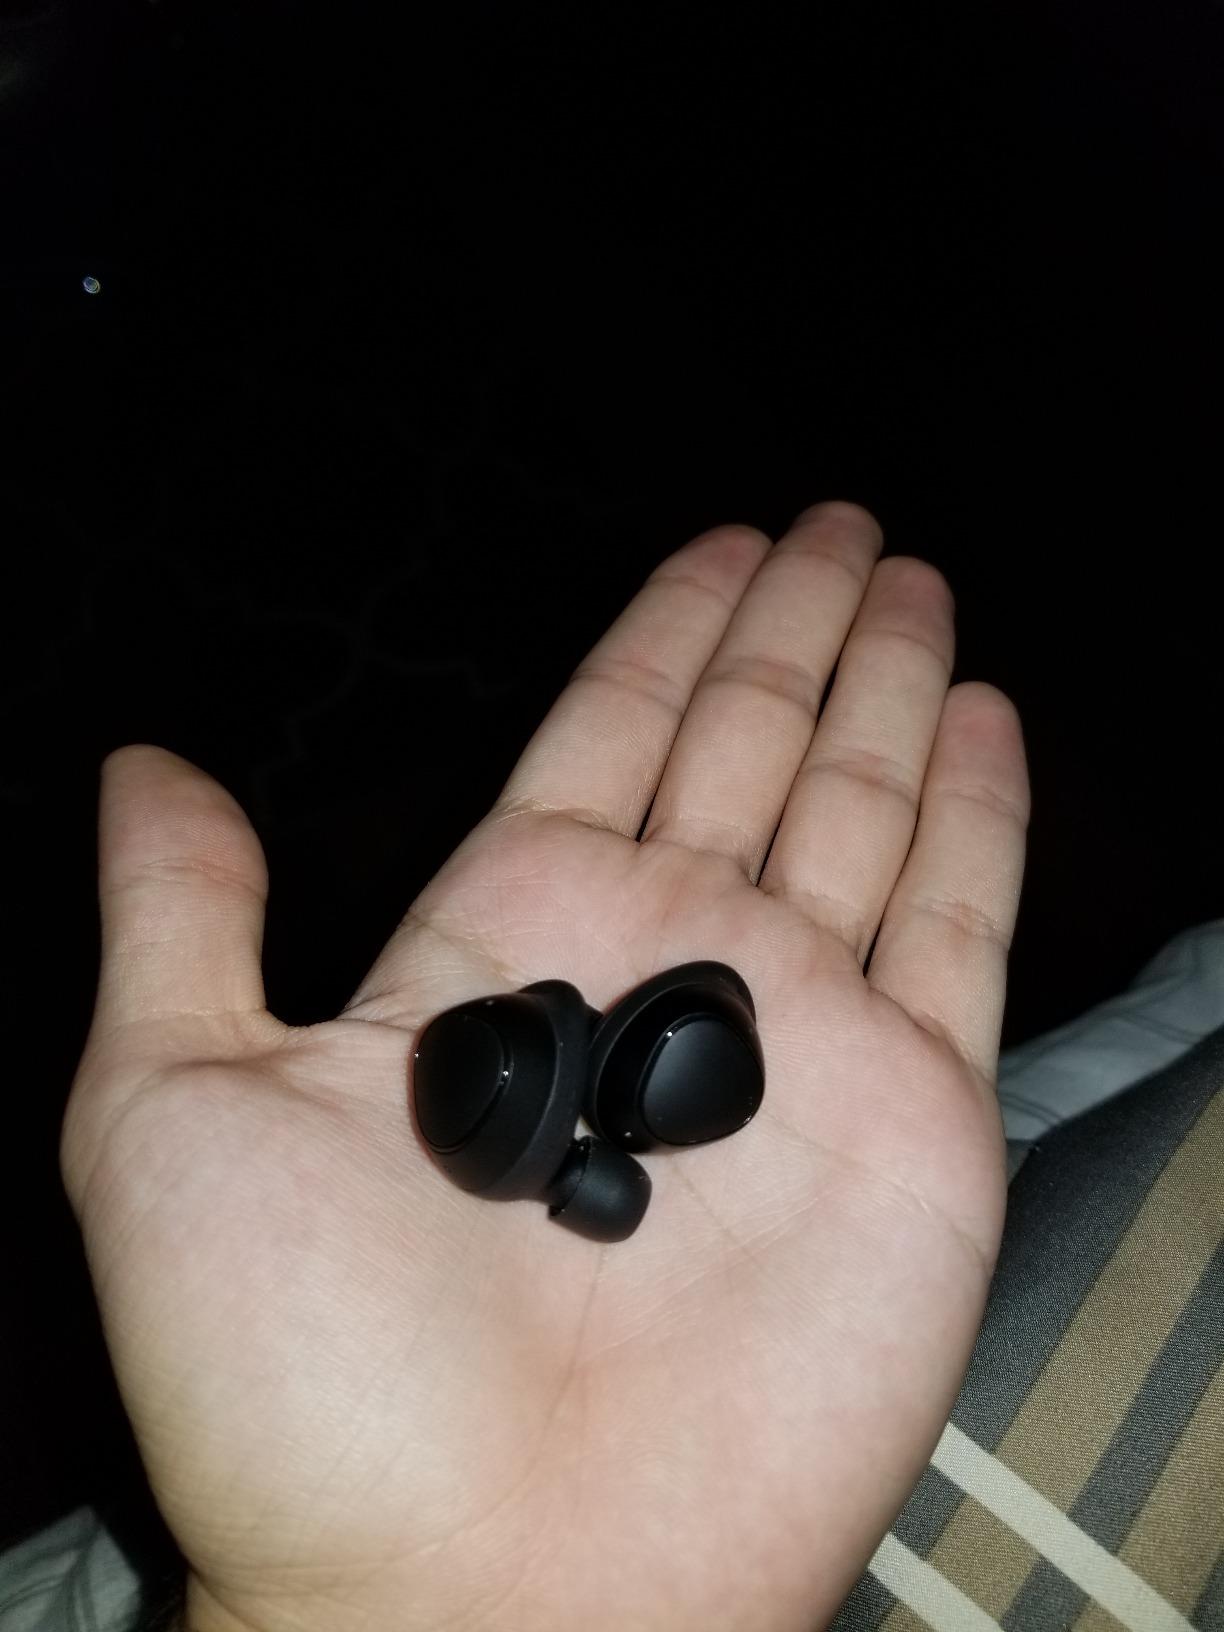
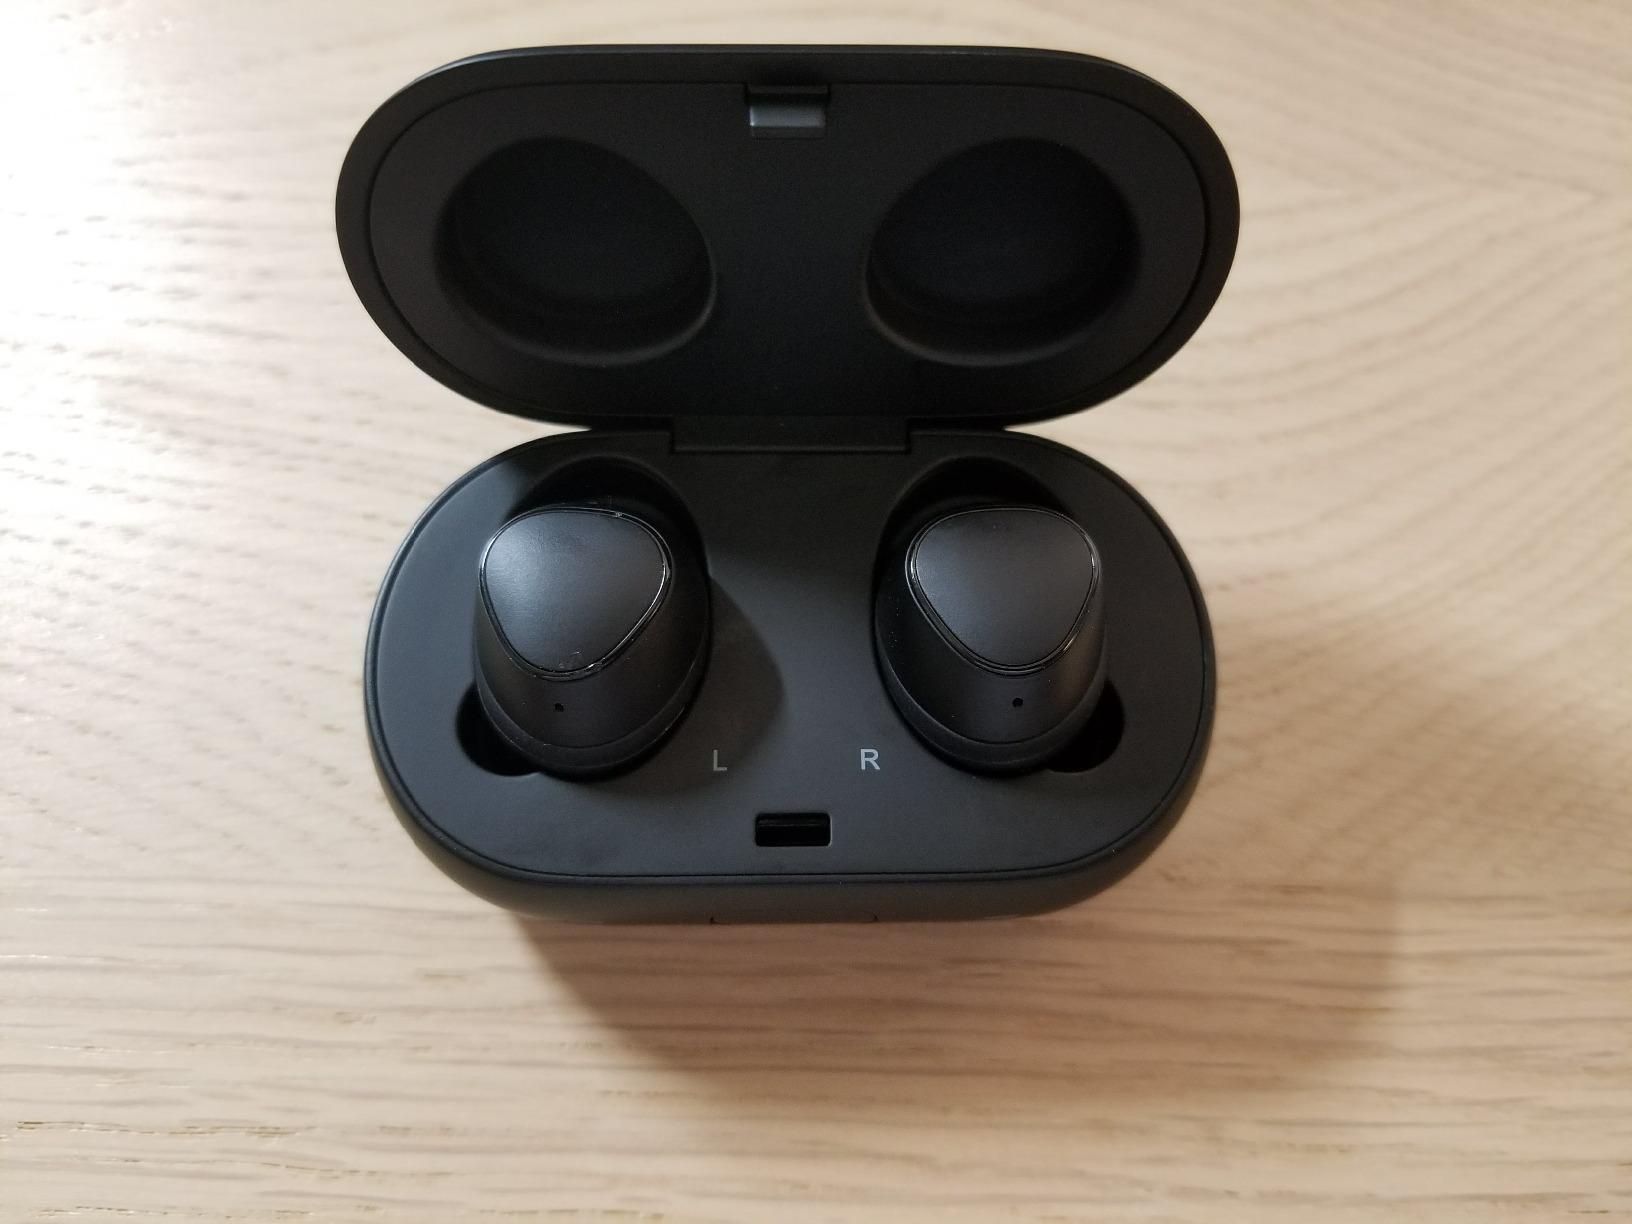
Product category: earbuds
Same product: yes